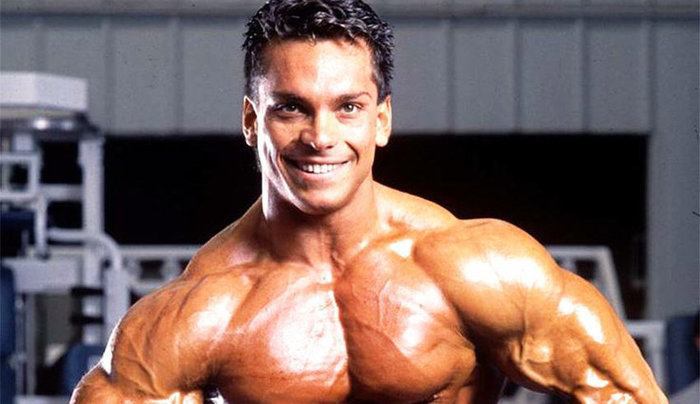
Gender: men